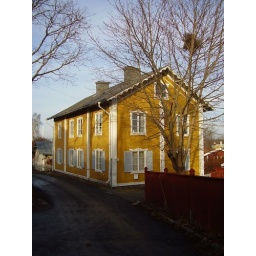
Bright yellow house in Vaxholm